Hamdullah Mohib

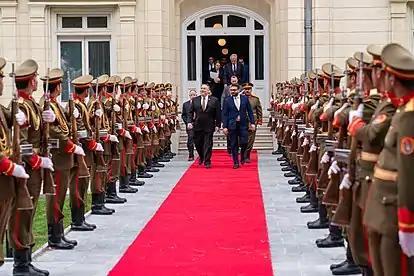
Mohib with U.S. Secretary of State Mike Pompeo at the Presidential Palace in Kabul, March 23, 2020.

Peace talks had been stalled for years due to the Taliban's refusal to speak with the U.S.-backed Afghan government; the Taliban viewed Ghani, and his predecessor Hamid Karzai, as puppets who lacked legitimacy, and insisted on negotiating only with the U.S. government and its NATO allies. In 2020, President Donald Trump appointed a special envoy, Zalmay Khalilzad, to negotiate directly with the Taliban, which had representatives in Doha, Qatar; the negotiations cut out the Afghan government. As national security adviser, Mohib conveyed the Ghani administration's frustration and anger at the Trump administration's choice to cut out the Afghan government from direct U.S.-Taliban peace negotiations, a reversal of the prior longstanding U.S. policy of refusing to negotiate with the Taliban without the participation of the Afghan government.